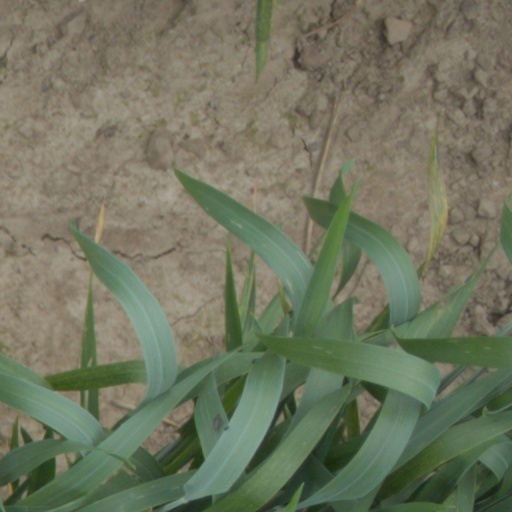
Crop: wheat